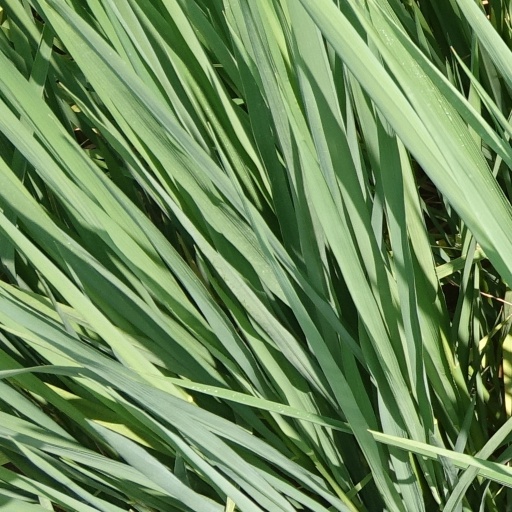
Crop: rice